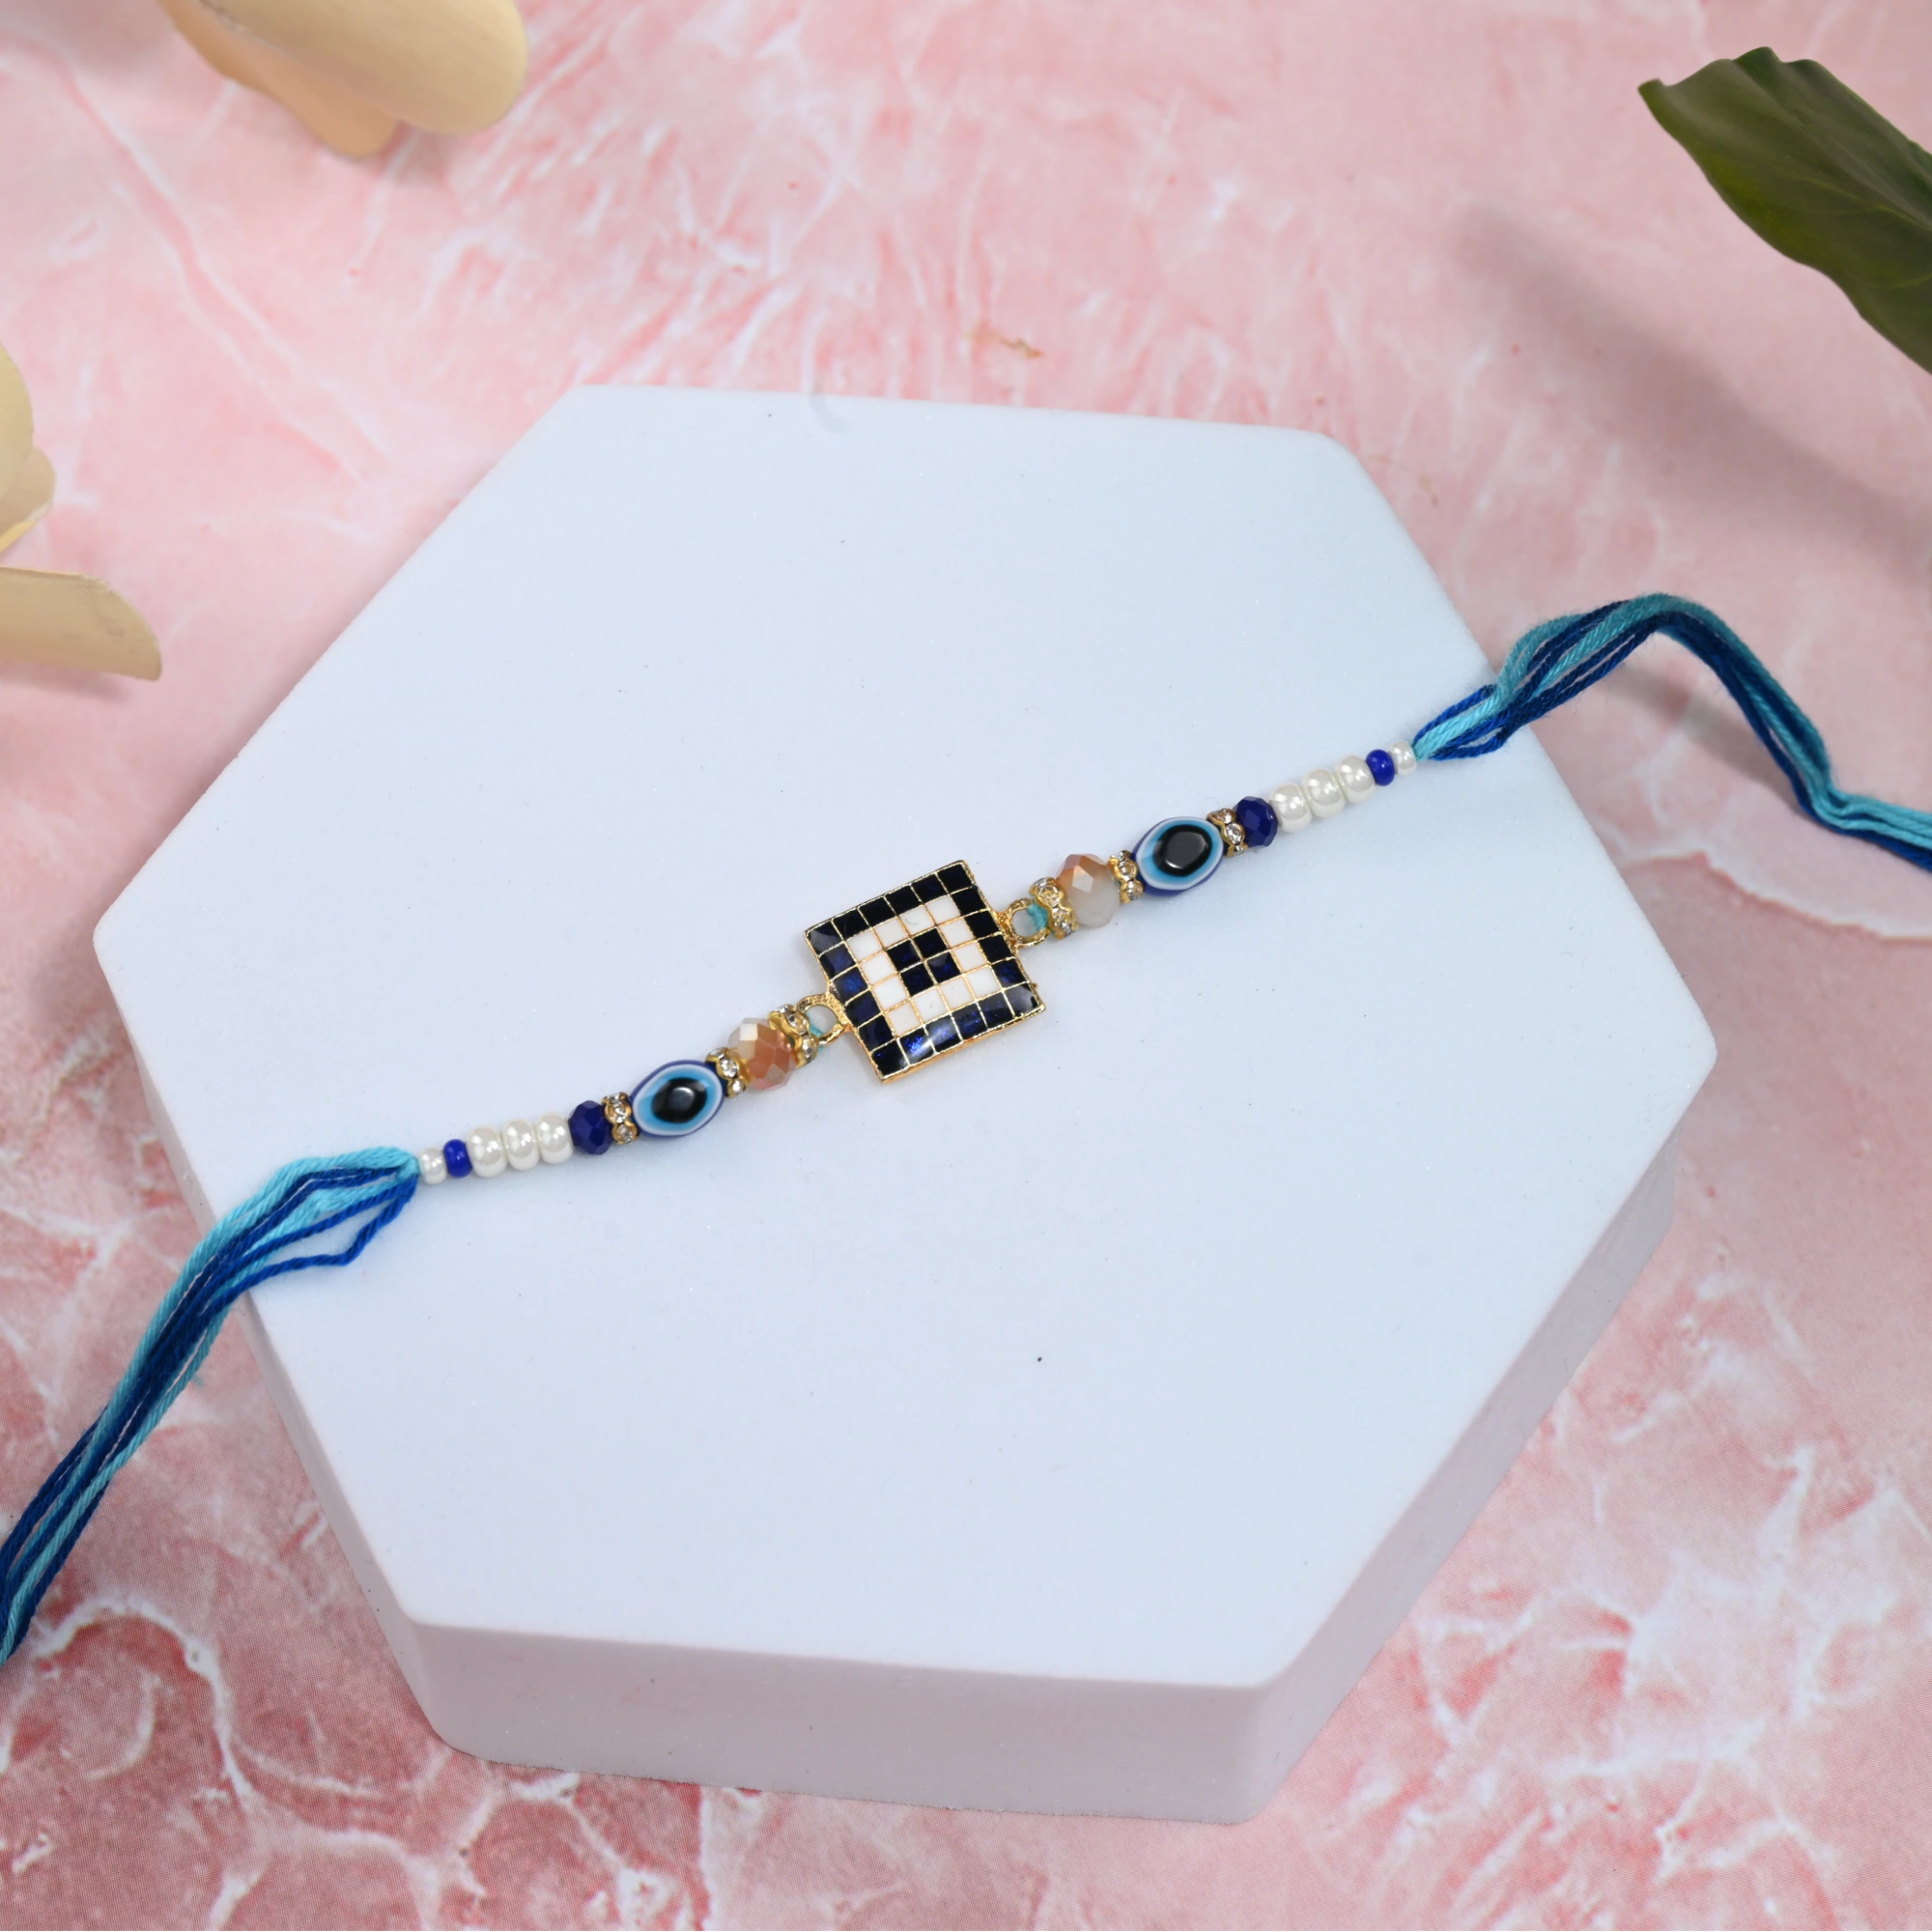
The Stone Aisle Exquisite Set of 2 Rakhis for Raksha Bandhan - Perfect Blend of Tradition and Modernity
Type: Rakhis
Brand: The Stone Aisle
Price: Rs. 249
 Celebrate the timeless bond of sibling love with our Set of 2 Elegant Rakhis. Each Rakhi is meticulously crafted to blend traditional charm with contemporary style. This set includes a beautifully adorned Pearl Rakhi and a classically designed Kundan Rakhi, making it the perfect choice for Raksha Bandhan. These Rakhis are not only aesthetically pleasing but also durable and comfortable to wear, ensuring your brothers feel cherished and special on this auspicious day.
Features: Premium Quality: Crafted with high-quality materials ensuring longevity and comfort.,Elegant Designs: Features a sophisticated Pearl Rakhi and a traditional Kundan Rakhi.,Comfortable Wear: Soft, durable threads suitable for all-day wear.,Perfect for All Ages: Suitable for both kids and adults, matching traditional and modern attire.,Symbolic: Represents love, protection, and the cherished bond between siblings.